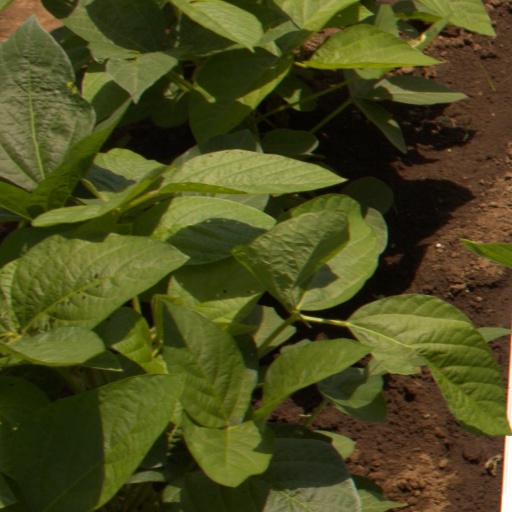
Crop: soybean